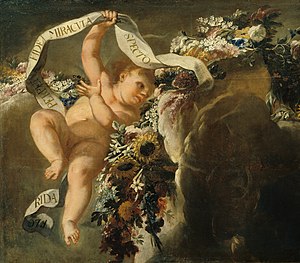
Peter Strudl
Peter Strudels Putto mit Blumengewinde und Spruchband
Peter Strudl eller Strudel var en østrigsk billedhugger og maler. Hans værker udgør i Østrig overgangen til højbarok.